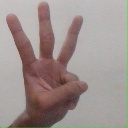
अक्षर: व